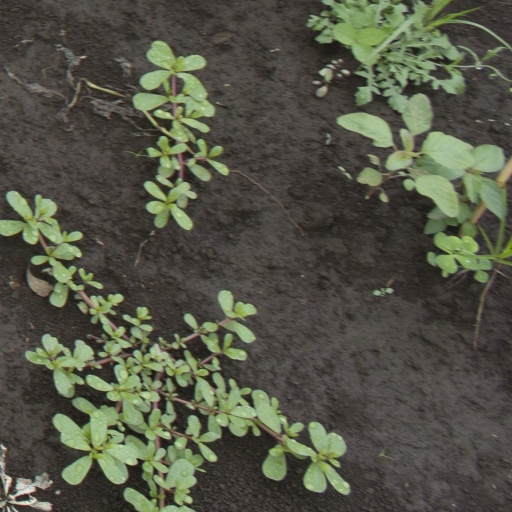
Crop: soybean